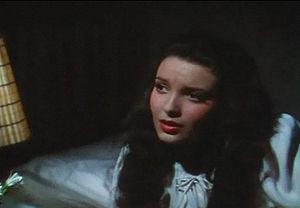
Arènes sanglantes est un film américain réalisé par Rouben Mamoulian, sorti en 1941.